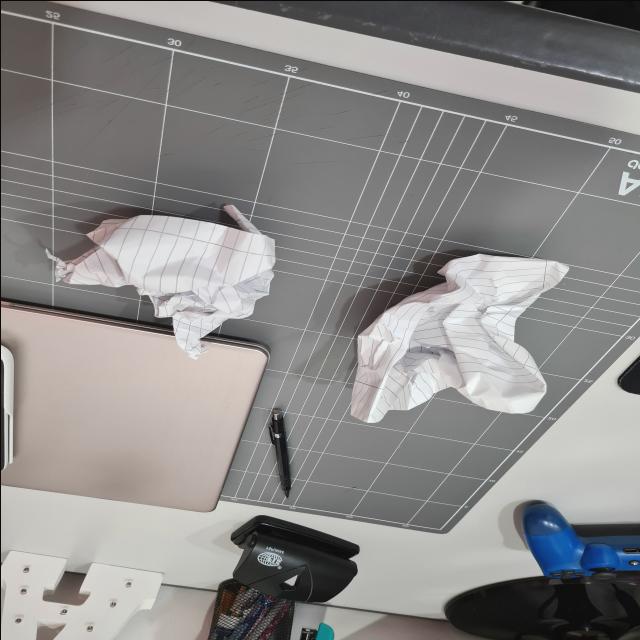
Label: tissues